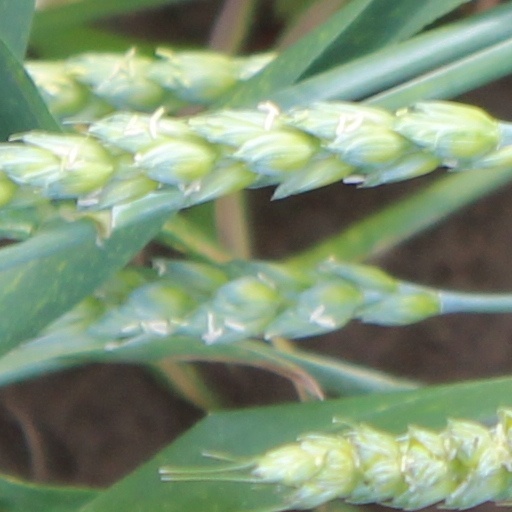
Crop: wheat